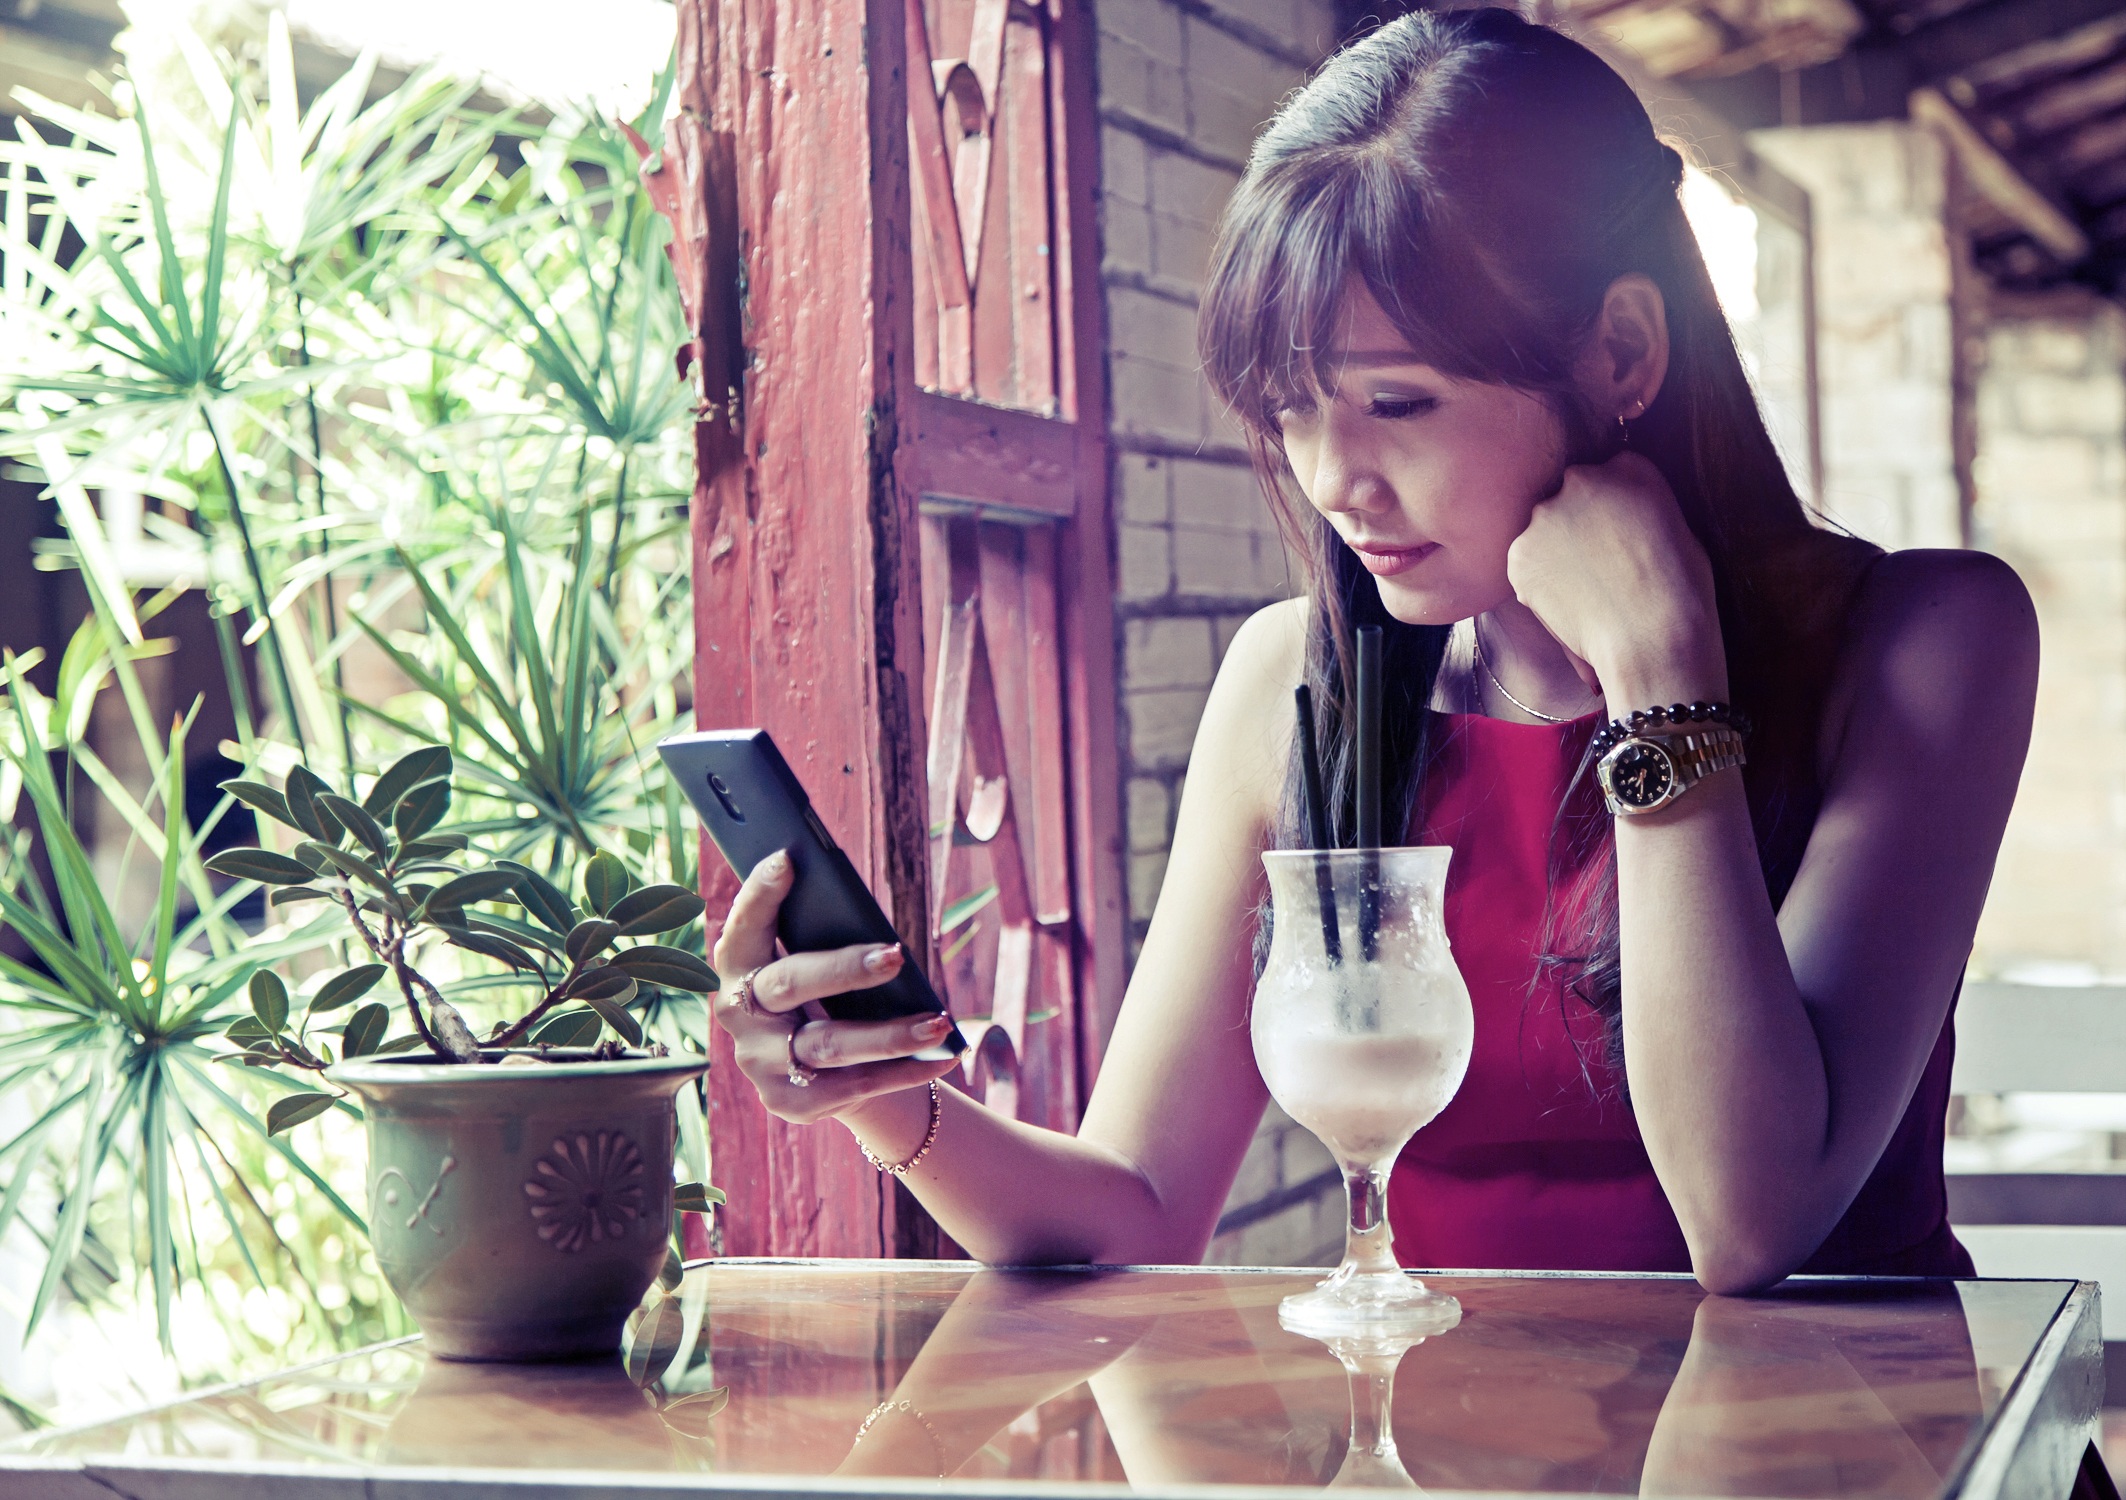
coffee shop, woman, alone, leg, waiting, internet, model, spring, phone, sitting, drink, fashion, vietnamese, dress, photograph, beauty, nice, image, wifi, cocktails, photo shoot, social network, nice picture, sad status, beautiful sister, human positions